The Dream of Lieschen Mueller

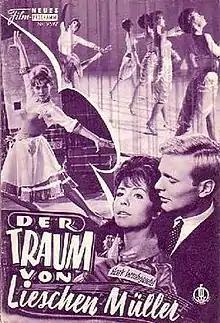
German film poster

The Dream of Lieschen Mueller is a 1961 West German musical comedy film directed by Helmut Käutner and starring Sonja Ziemann, Martin Held and Cornelia Froboess.